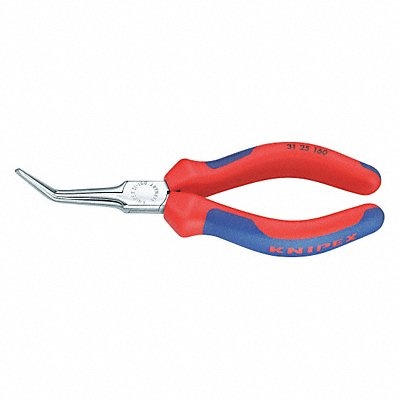
Bent Long Nose Plier 6-1/4 L Smooth
Bent Long Nose Plier Plier Type Needle Nose Pliers Nose Shape Bent Jaw Bend 45 Degrees ESD-Safe No Overall Length 6 1/4 in Maximum Jaw Opening 1 1/4 in Jaw Length 2 1/8 in Tip Width 3/32 in Additional Tool Functions Cutter Insulated No Non-Sparking No Voltage Rating Not Rated Cutting Capacities 1/8 in Hard Wire 3/32 in Medium Hard Wire For Wire/Cable Type Hard Wire Medium-Hard Wire Handle Color Multicolored Handle Style Ergonomic
Brand: Knipex
Category: Hardware > Tools > Pliers > Needle-Nose Pliers